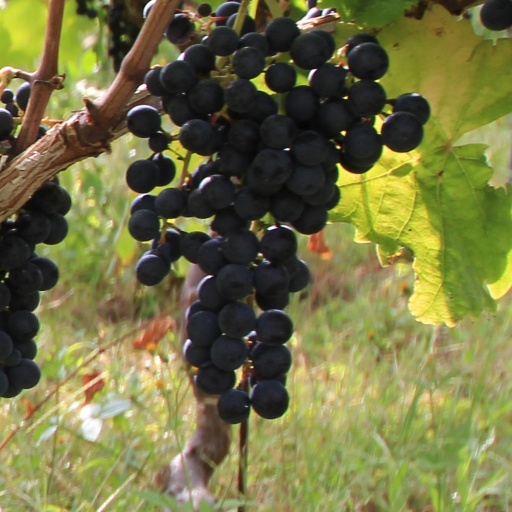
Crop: grape